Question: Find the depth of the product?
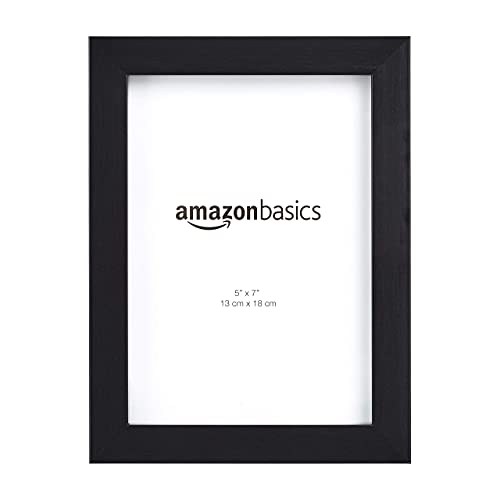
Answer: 7.0 inch